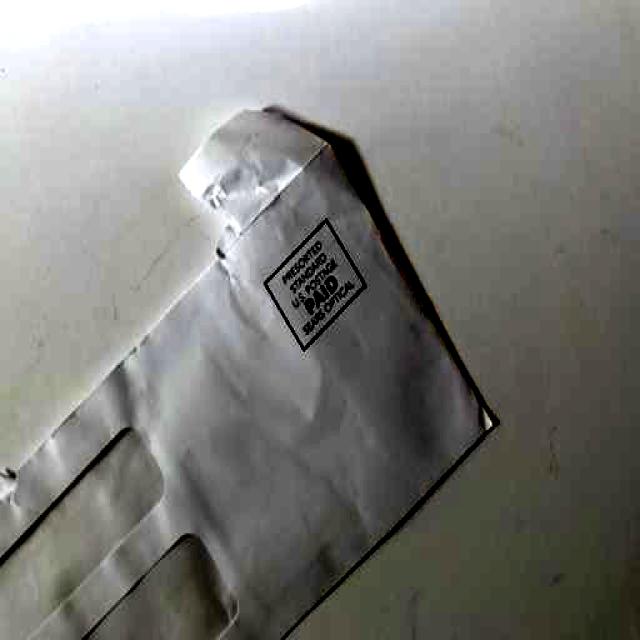
Label: Paper